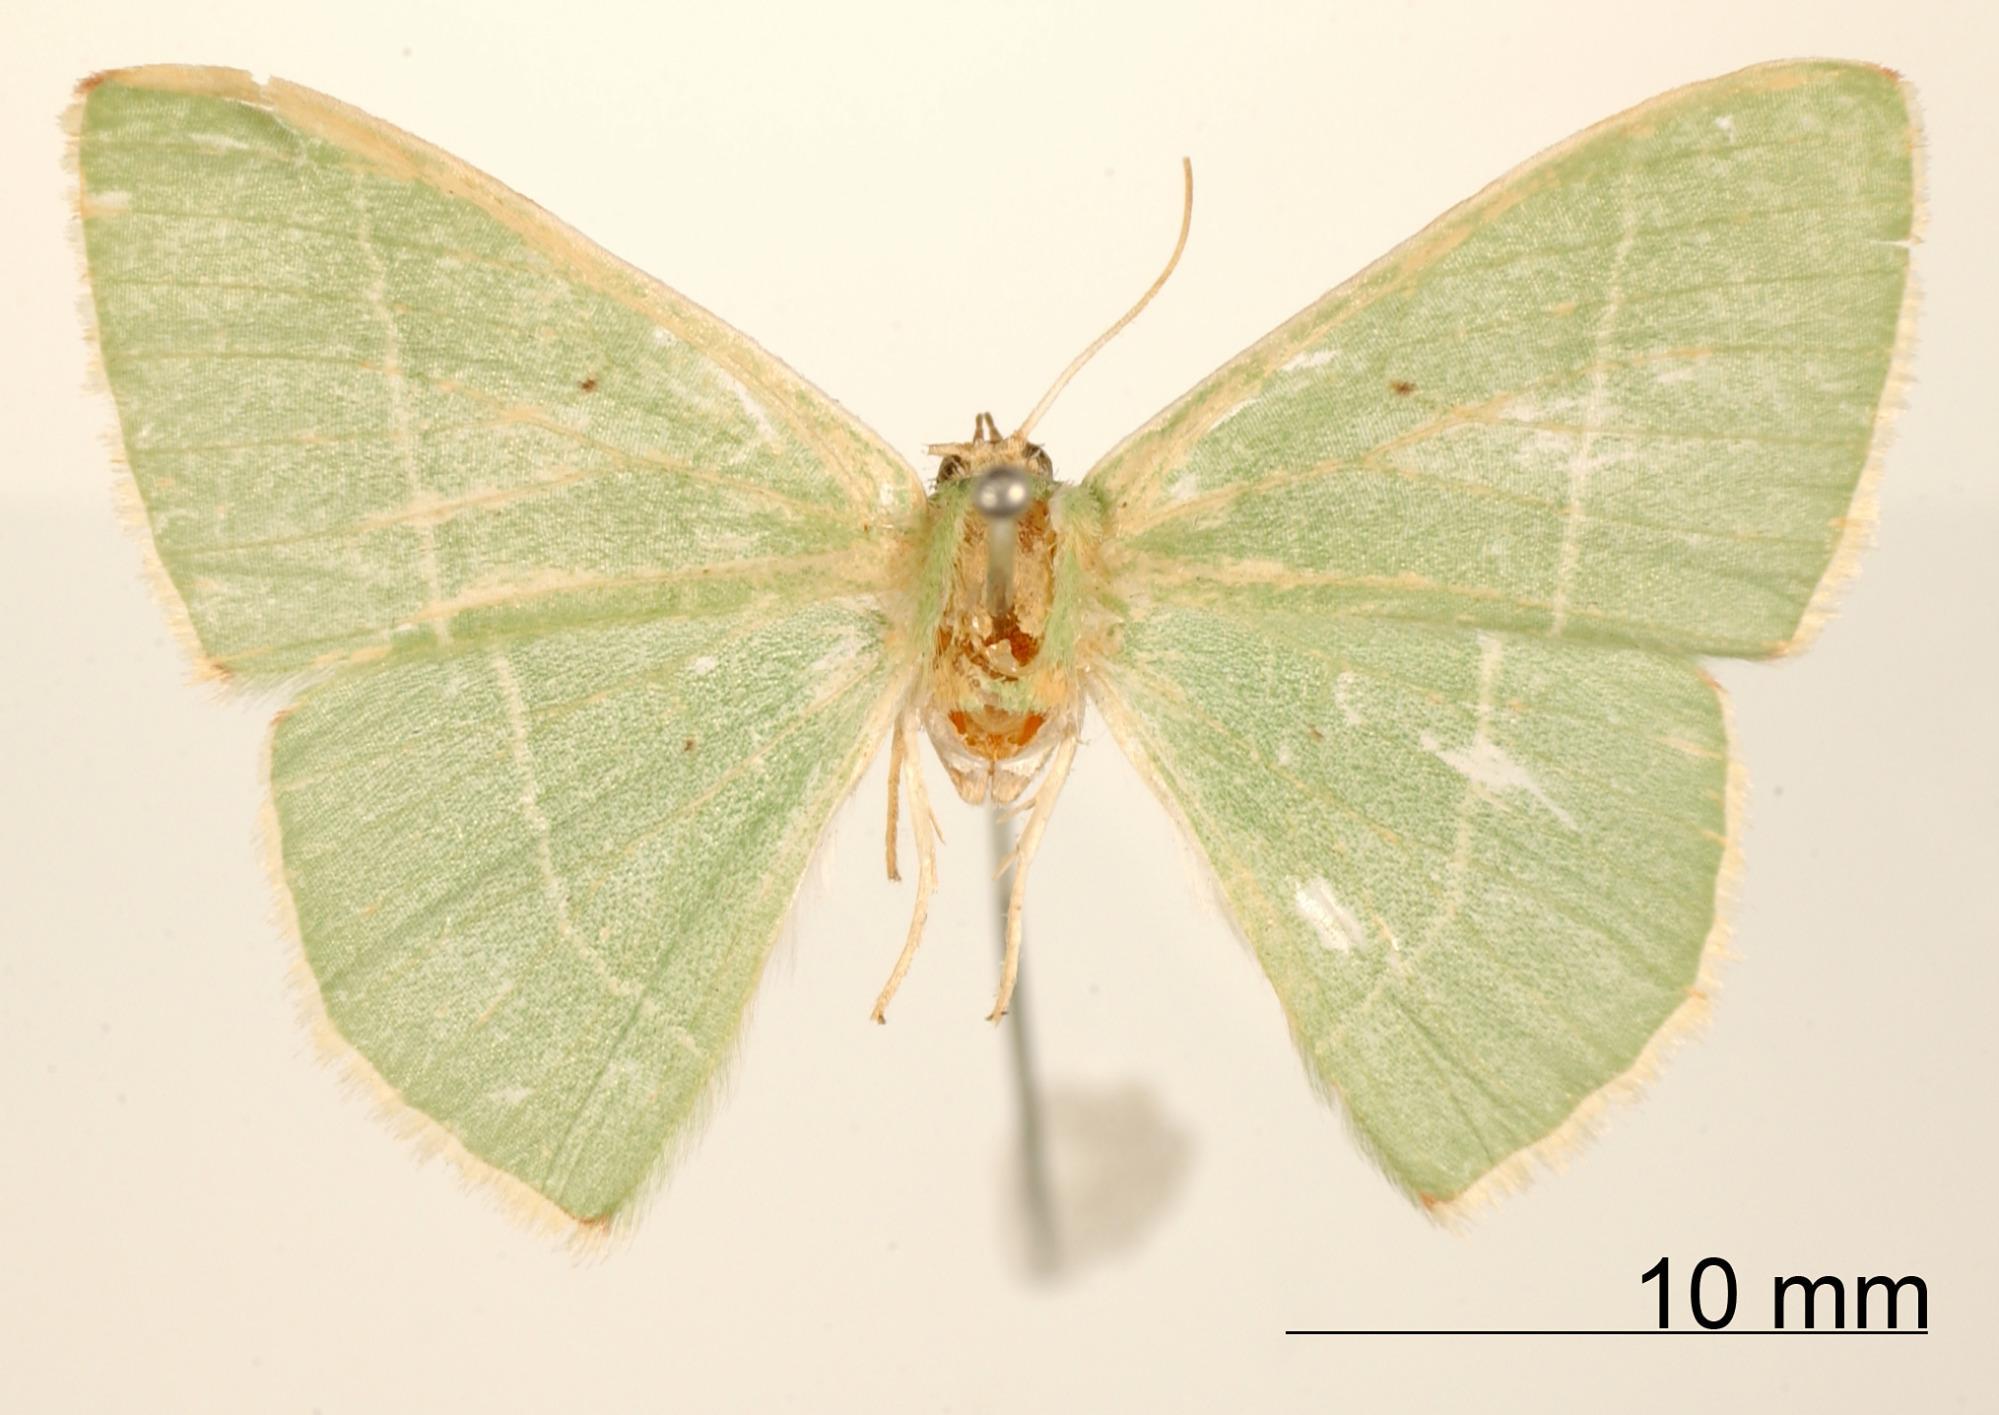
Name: Miantonota rectilinea
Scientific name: Miantonota rectilinea Warren, 1906
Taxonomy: Animalia, Arthropoda, Insecta, Lepidoptera, Geometridae, Geometrinae
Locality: Baracoa, Guantanamo, Cuba
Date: Dec 1902